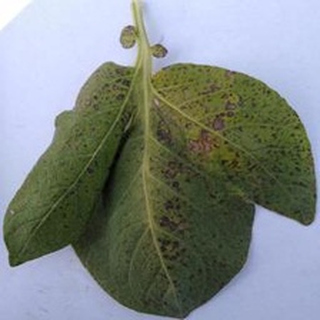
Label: potato_early_blight